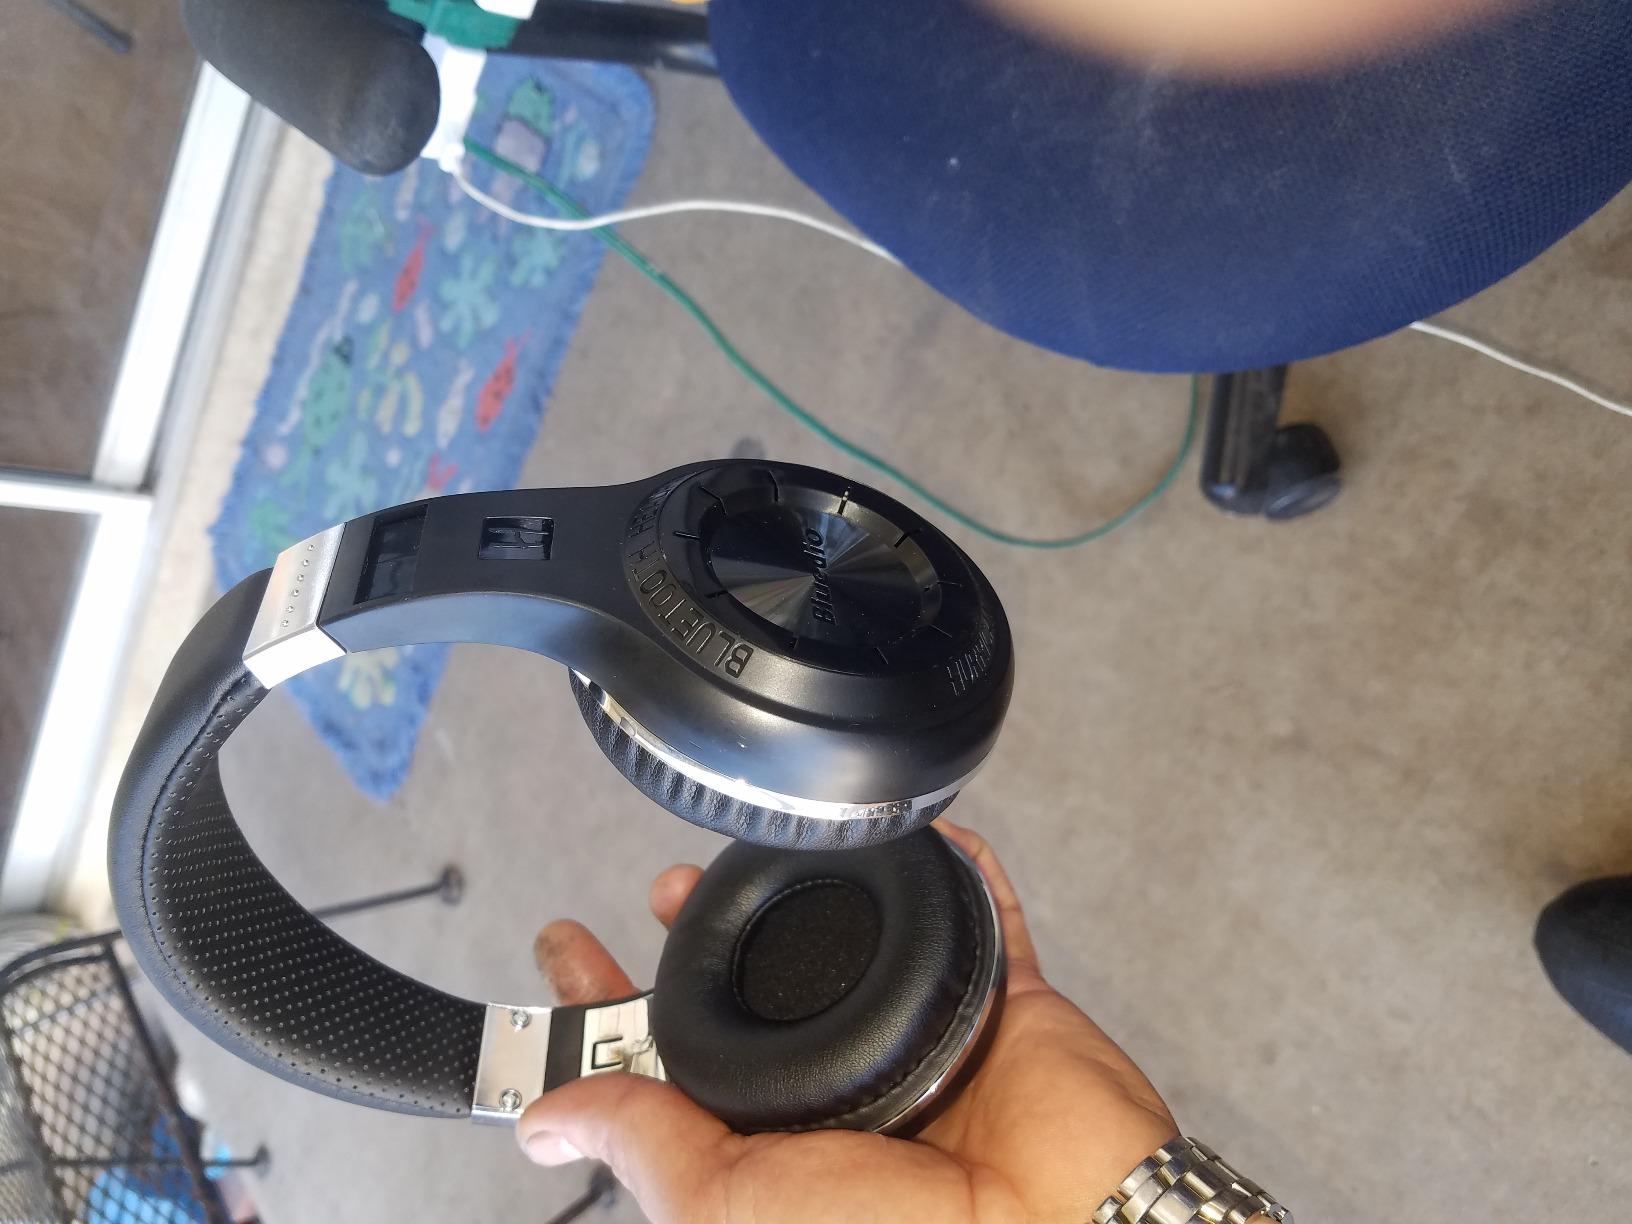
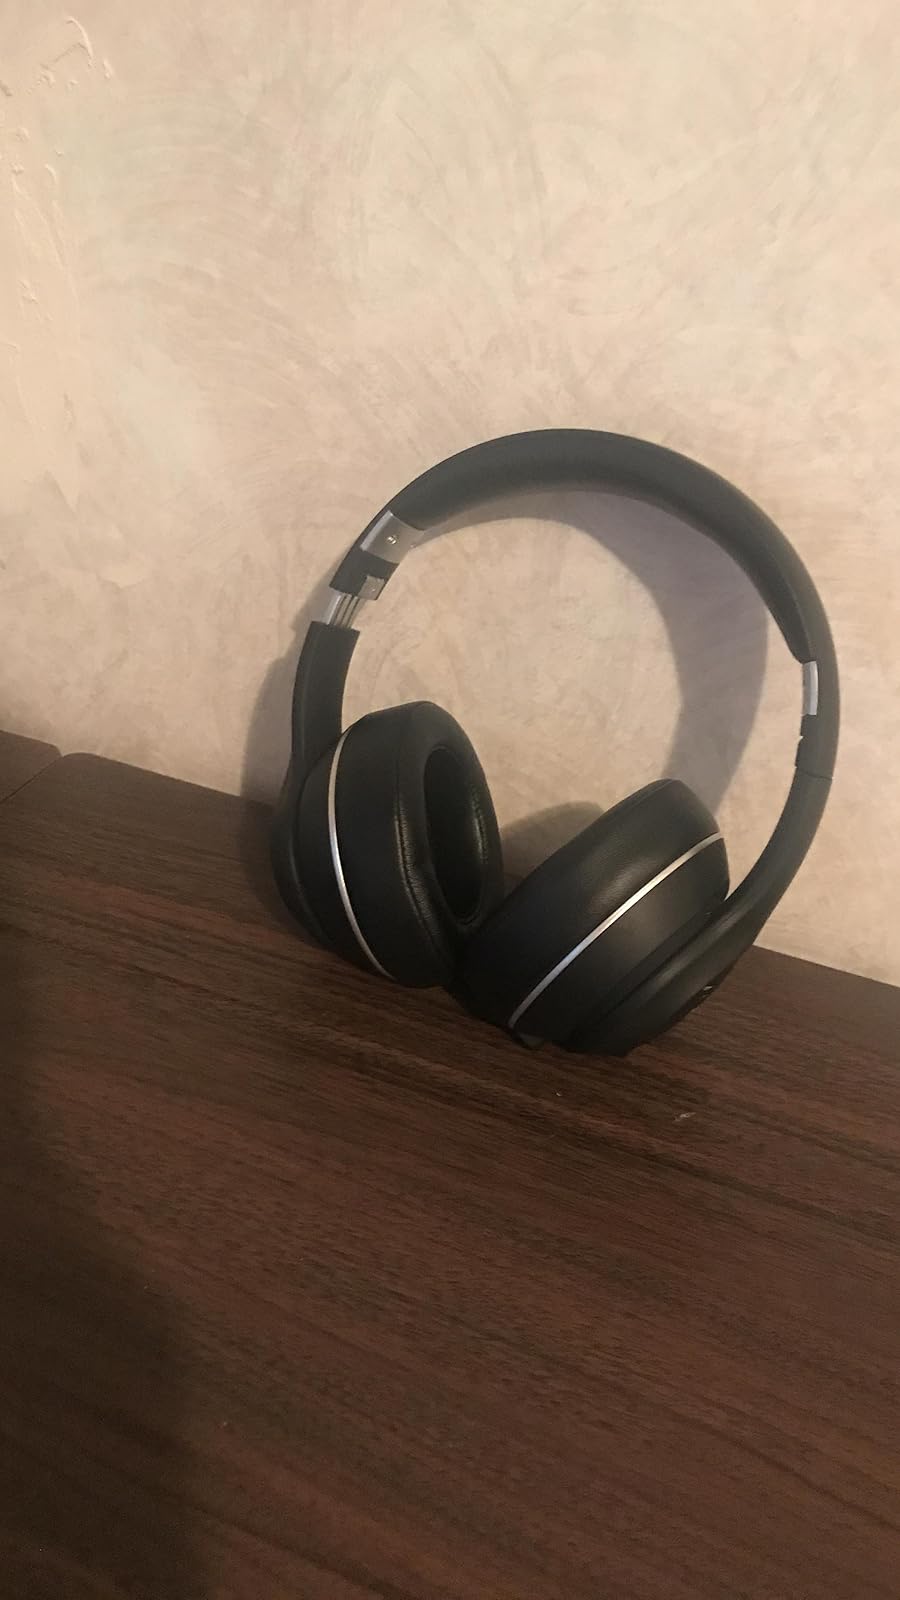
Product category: headphones
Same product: no